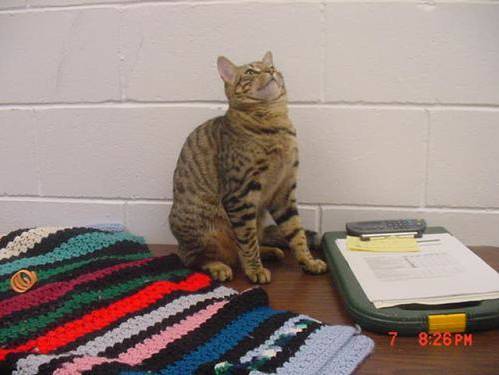
Label: cats